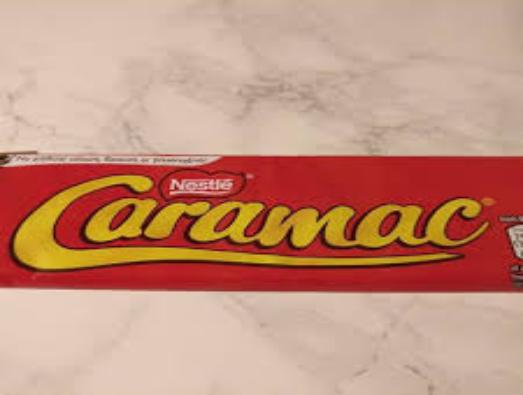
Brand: Caramac
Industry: Food